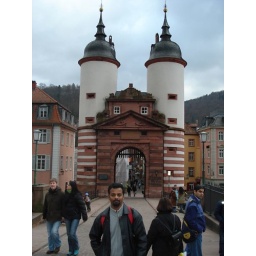
Old bridge on river Nekkar in Heidelberg